Marguerite Young (journalist)

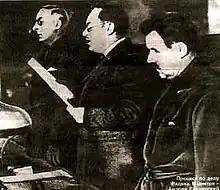
Prosecutor General Vyshinskiy (centre), reading the 1937 indictment against Karl Radek during the 2nd Moscow Trial.

Young's memoir "Nothing but the Truth" makes no mention of Communism until a third through, when she suddenly reports her recommendation to U.S. Senator David A. Reed (Rep-PA) of a book to read: "'Why–the "Communist Manifesto" of 1848 by Karl Marx and Friedrich Engels. That's obvious,' I said." The memoir is also very weak on dates until about the time Young joined the "Daily Worker", at which point it becomes very specific about dates.